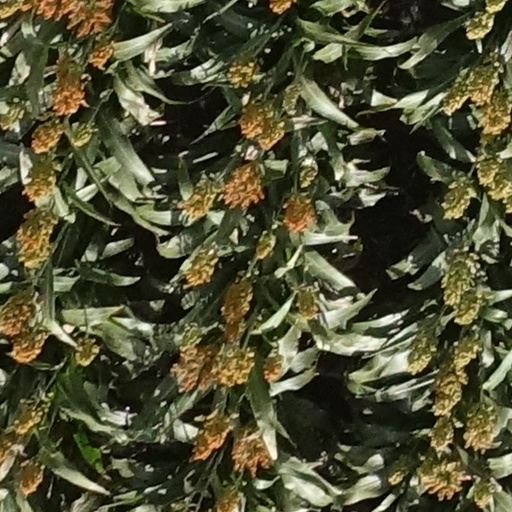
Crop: sorghum